Phablet

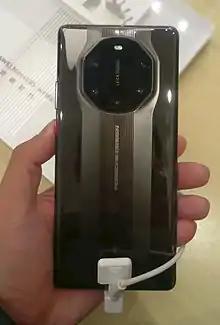
The Huawei Mate series

A phablet is a mobile device combining or straddling the size formats of smartphones and tablets. The word is a blend word of "phone" and "tablet". The term was largely unused by the late 2010s, since average phone sizes eventually morphed into small tablet sizes, up to , with wider aspect ratios.